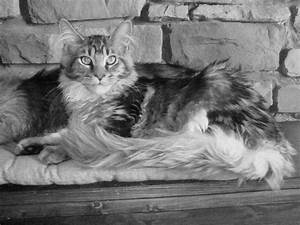
Label: gatto